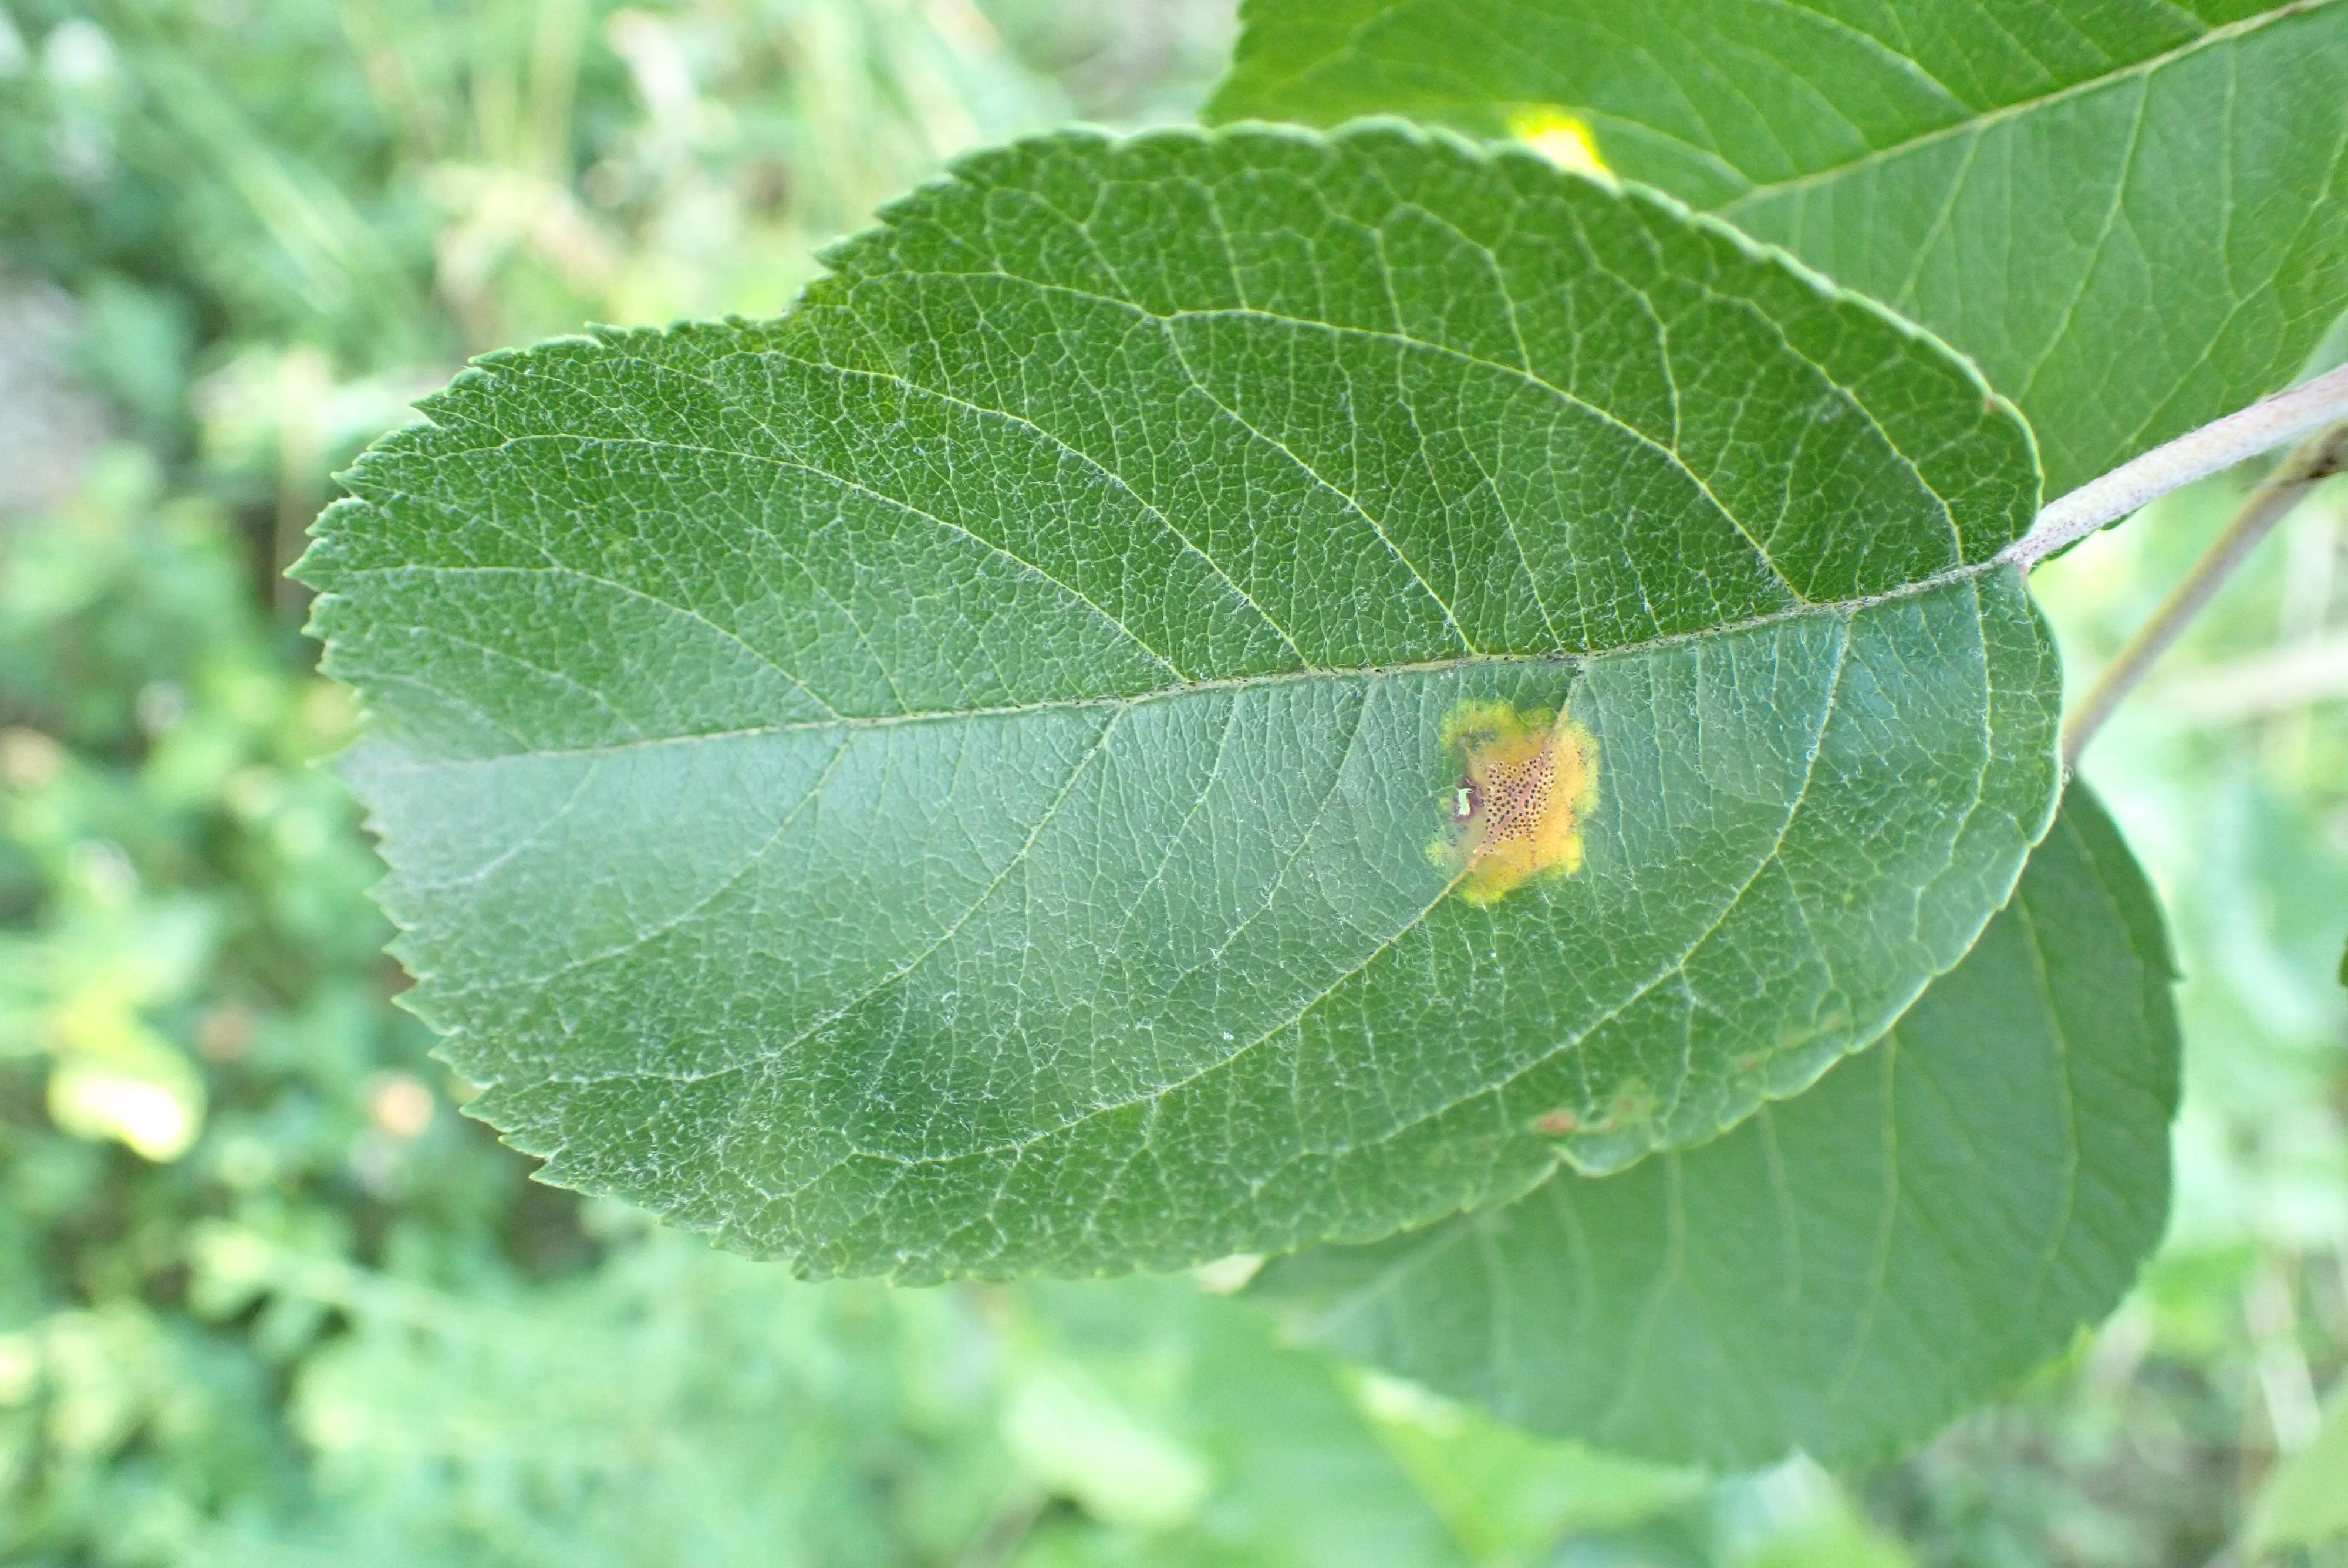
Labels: rust